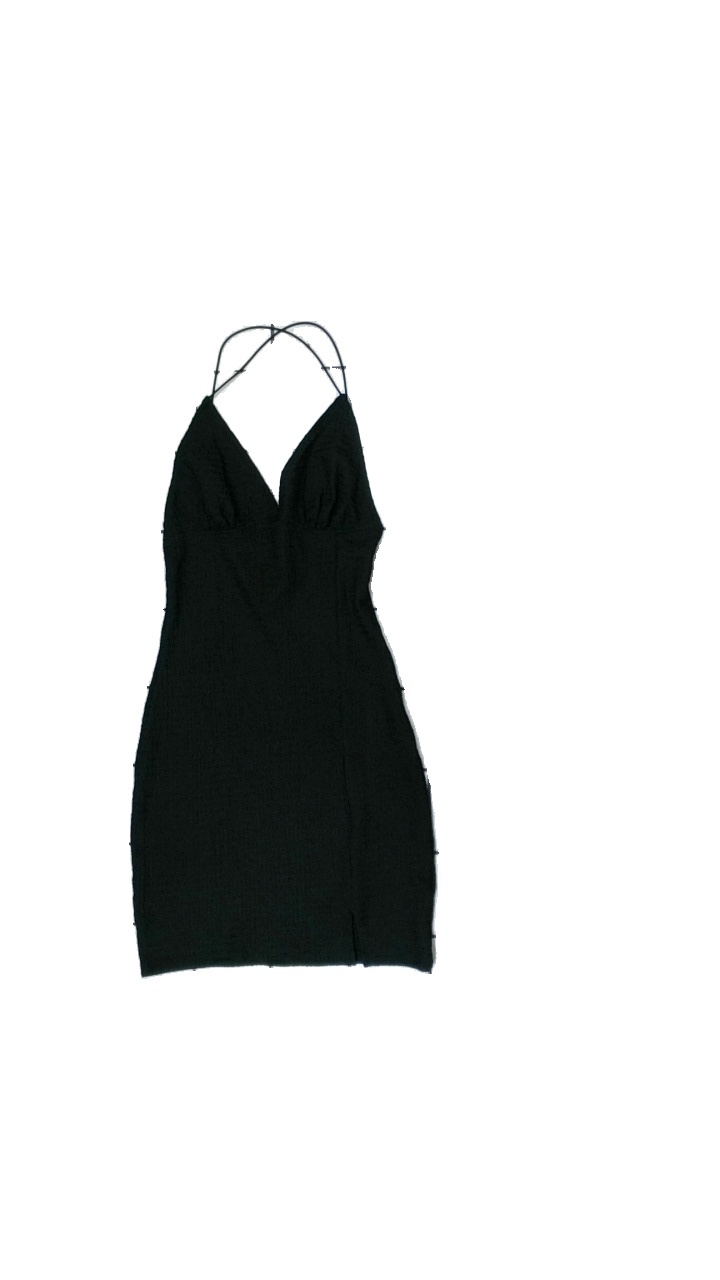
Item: Dress (Ladies)
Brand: H&m
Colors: Black
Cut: Regular
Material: Polyester
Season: All
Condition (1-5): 5
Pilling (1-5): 5
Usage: Reuse
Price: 50-100